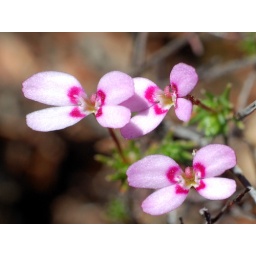
This is a plant which creeps over the ground, forming mats on the ground. The flower can be quite variable.